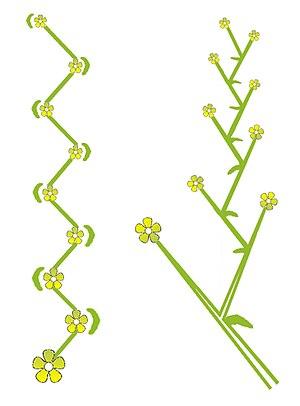
La ramification sympodiale, appelée aussi ramification sympodique, se caractérise par la dégénérescence apicale d'un bourgeon obligeant la tige à croître en zigzag par le développement des bourgeons latéraux. Lorsqu'un seul rameau latéral poursuit sa croissance, on parle de monochasium ou de ramification sympodiale monochasiale. Lorsque deux rameaux poursuivent leur croissance, on parle de dichasium ou de ramification sympodiale dichasiale. À partir de trois rameaux ou plus, on parle de pleiochasium ou de ramification sympodiale pleiochasiale.
En botanique, une cyme est une inflorescence simple définie, dans laquelle l'axe principal est terminé par une fleur ; cette fleur, qui est la fleur centrale de l'inflorescence fleurit en premier et arrête la croissance de l'axe, d'où le qualificatif de définie. Il en est de même des axes secondaires, tous terminés par une fleur. Contrairement au cas des inflorescences indéfinies, la floraison est centrifuge.